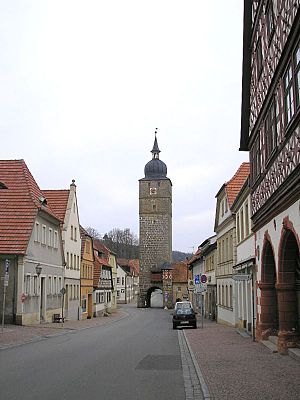
Ebern
Udsigt fra rådhuset mod Grauturm
Ebern er en by i Landkreis Haßberge i Regierungsbezirk Unterfranken i den tyske delstat Bayern. Den er en administrationsby for Verwaltungsgemeinschaft Ebern, som derudover består af kommunerne Pfarrweisach og Rentweinsdorf. Den velbevarede gamle bydel er stadig omgivet af store dele af den stærke befæstning fra middelalderen.